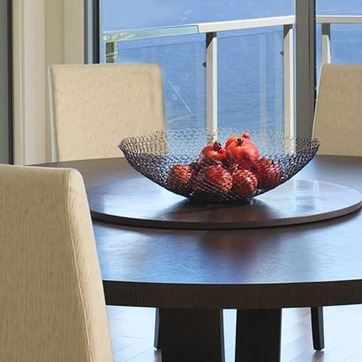
Material: food